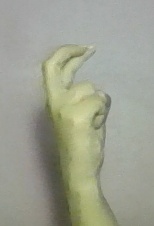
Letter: zay